Stokes Castle

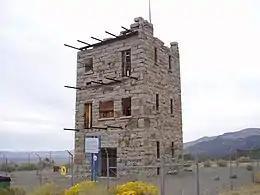

Stokes Castle is a three-story stone tower located near Austin, Nevada. It was built by Anson Phelps Stokes, a mine developer, railroad magnate, and banker. Intending the building as a summer home, Stokes began building the castle in 1896, completing it in 1897.